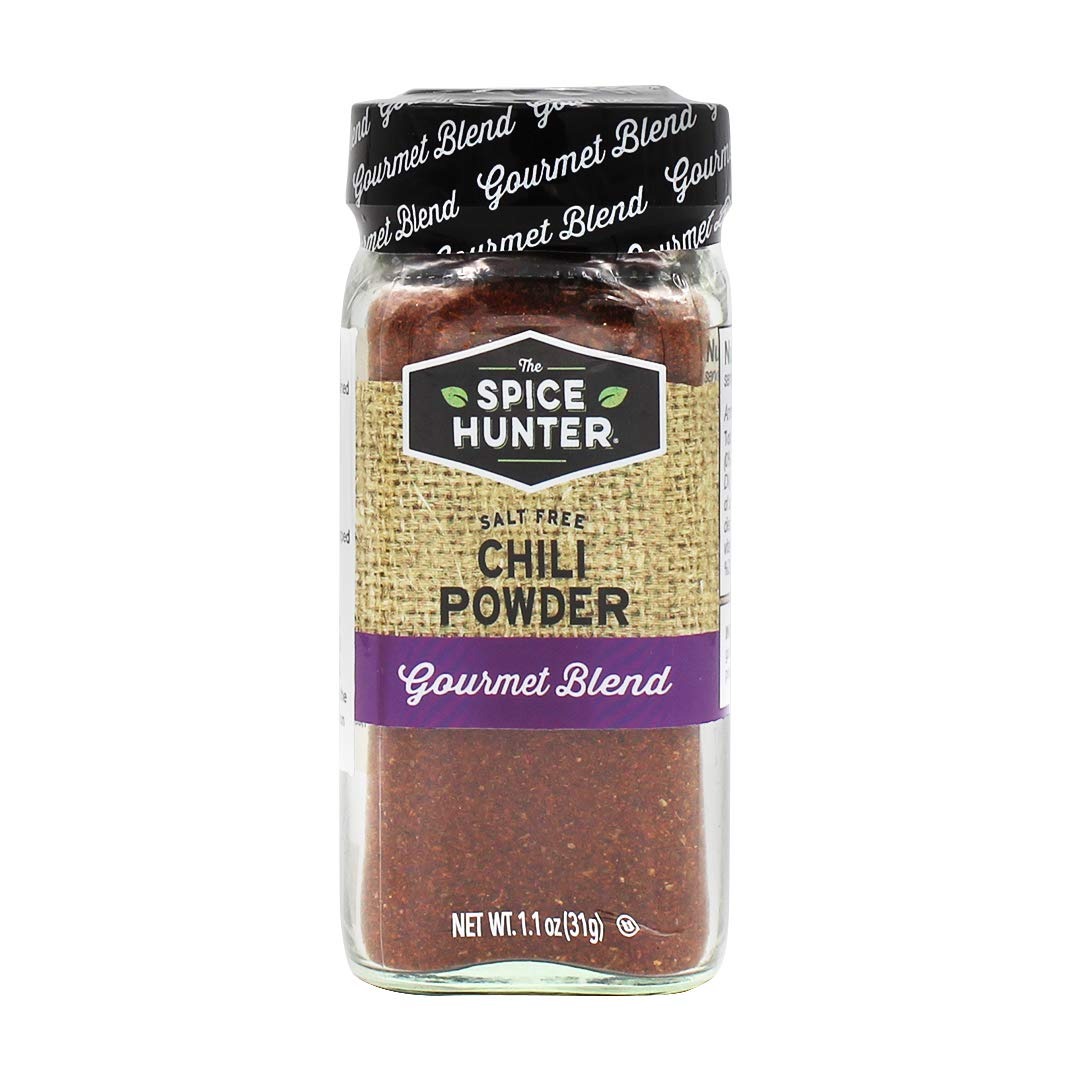
Item Name: The Spice Hunter Chili Powder Blend, 1.1 Ounce Jar (Pack of 48)
Bullet Point 1: Chili Spice Powder | Salt Free Blend | Natural | Kosher Certified
Bullet Point 2: Our chili powder starts with high-quality ripe chili peppers and spicy red peppers, toasted and ground to a fine powder. Pungent garlic and onion; warm, earthy cumin; and bold, gutsy oregano bump up the flavor profile and balance the heat of the peppers. But it’s the addition of cocoa powder, cinnamon and cloves that make this blend truly special.
Bullet Point 3: Home chefs with a sweet tooth should try adding a teaspoon to their next batch of brownies. Chili Powder adds a spicy sweetness that blends perfectly with the rich chocolate and creates a whole new depth of flavor.
Value: 52.8
Unit: ounce

Price: 30.915